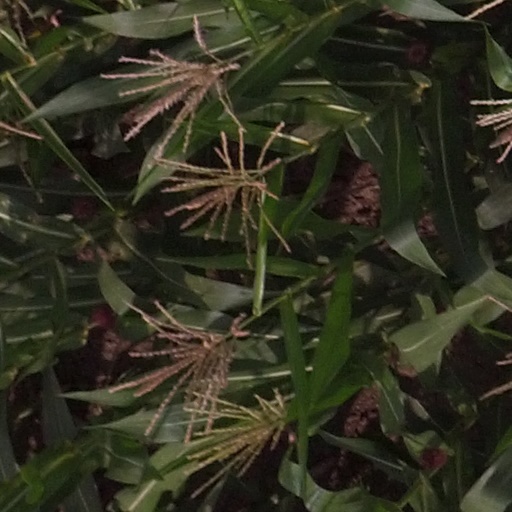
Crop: maize; corn